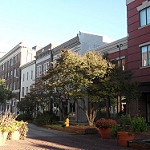
Scene: Outdoor